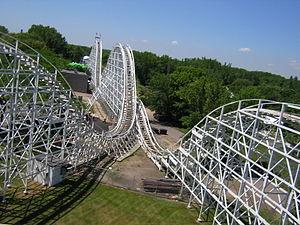
Valleyfair, est un parc d'attractions situé à Shakopee, dans le Minnesota aux États-Unis. Il appartient au groupe Cedar Fair Entertainment Company. Il contient depuis 1983 un parc aquatique nommé White Water Country Waterpark.
Ceci est une chronologie des parcs de loisirs, c'est-à-dire des événements liés aux parcs de loisirs dans le monde.
High Roller sont des montagnes russes en bois du parc Valleyfair, situé à Shakopee, dans le Minnesota, aux États-Unis. Elles ont ouvert en 1976, l'année d'ouverture du parc, et ce sont les plus anciennes montagnes russes du parc. L'attraction a reçu le statut de classique par l'association American Coaster Enthusiasts.